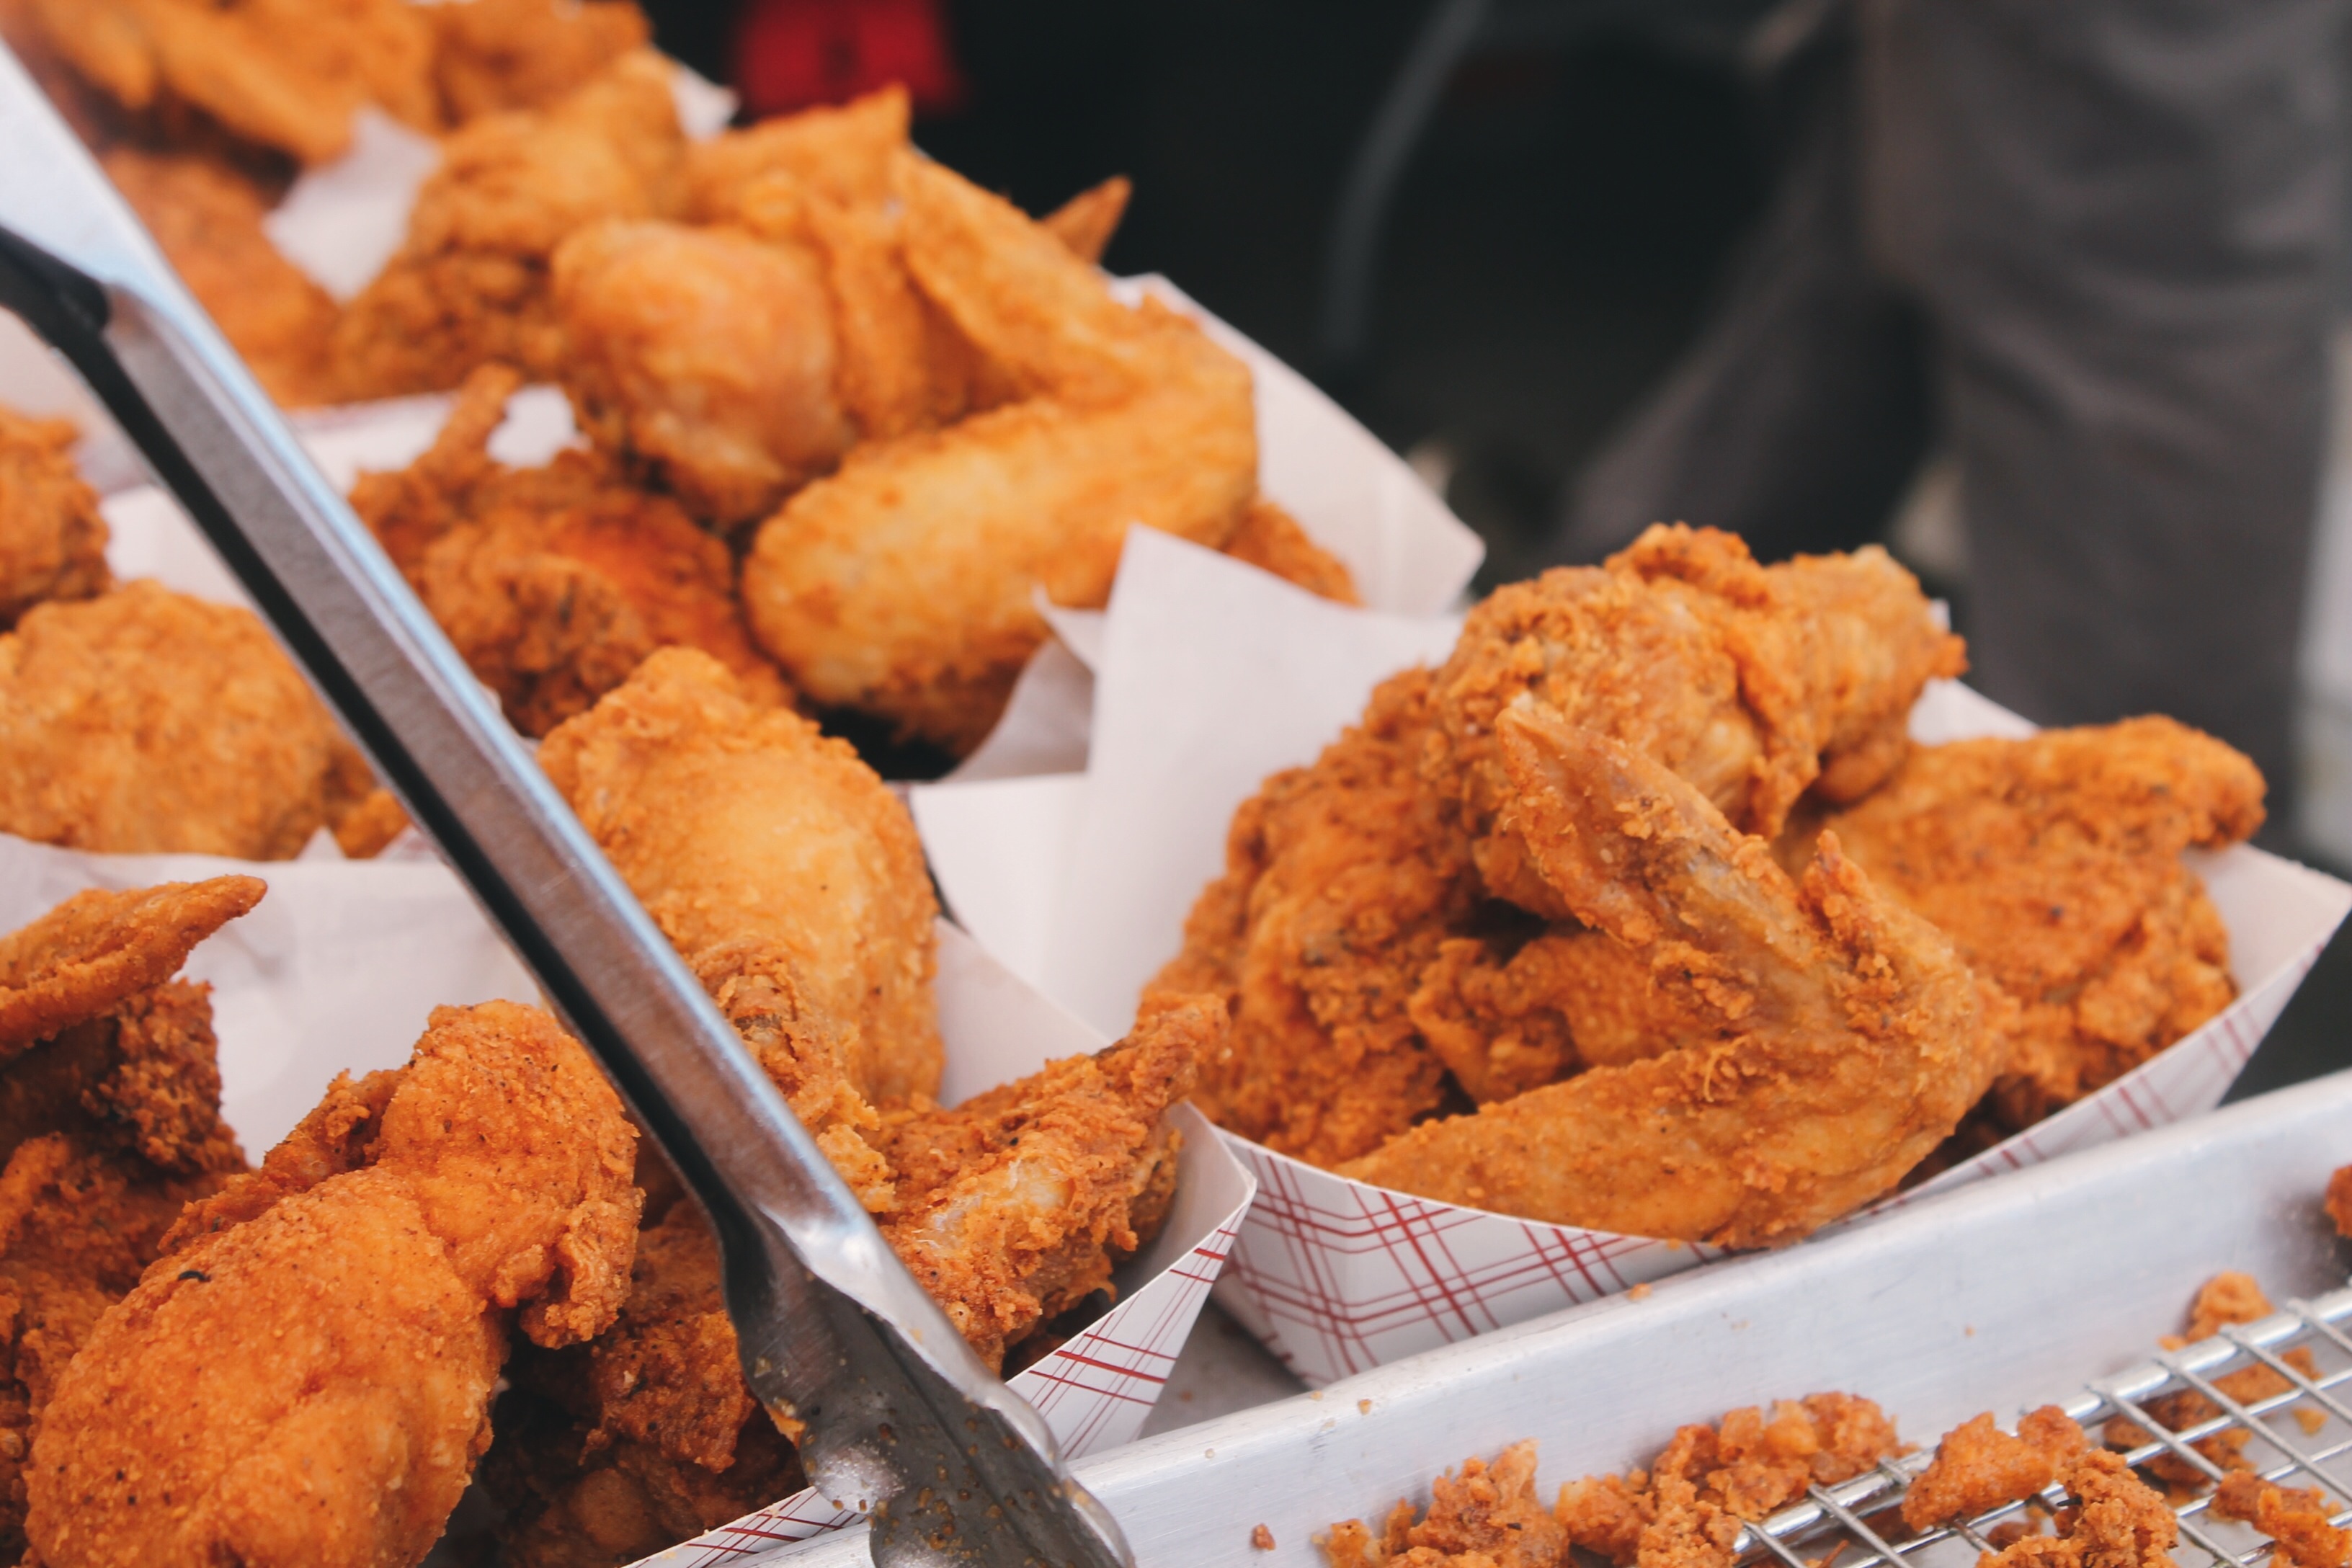
dish, food, seafood, fish, deep fried, chicken wing, fast food, meat, cuisine, asian food, fried chicken, fried food, deep frying, fried prawn, pakora, chicken fingers, crispy fried chicken